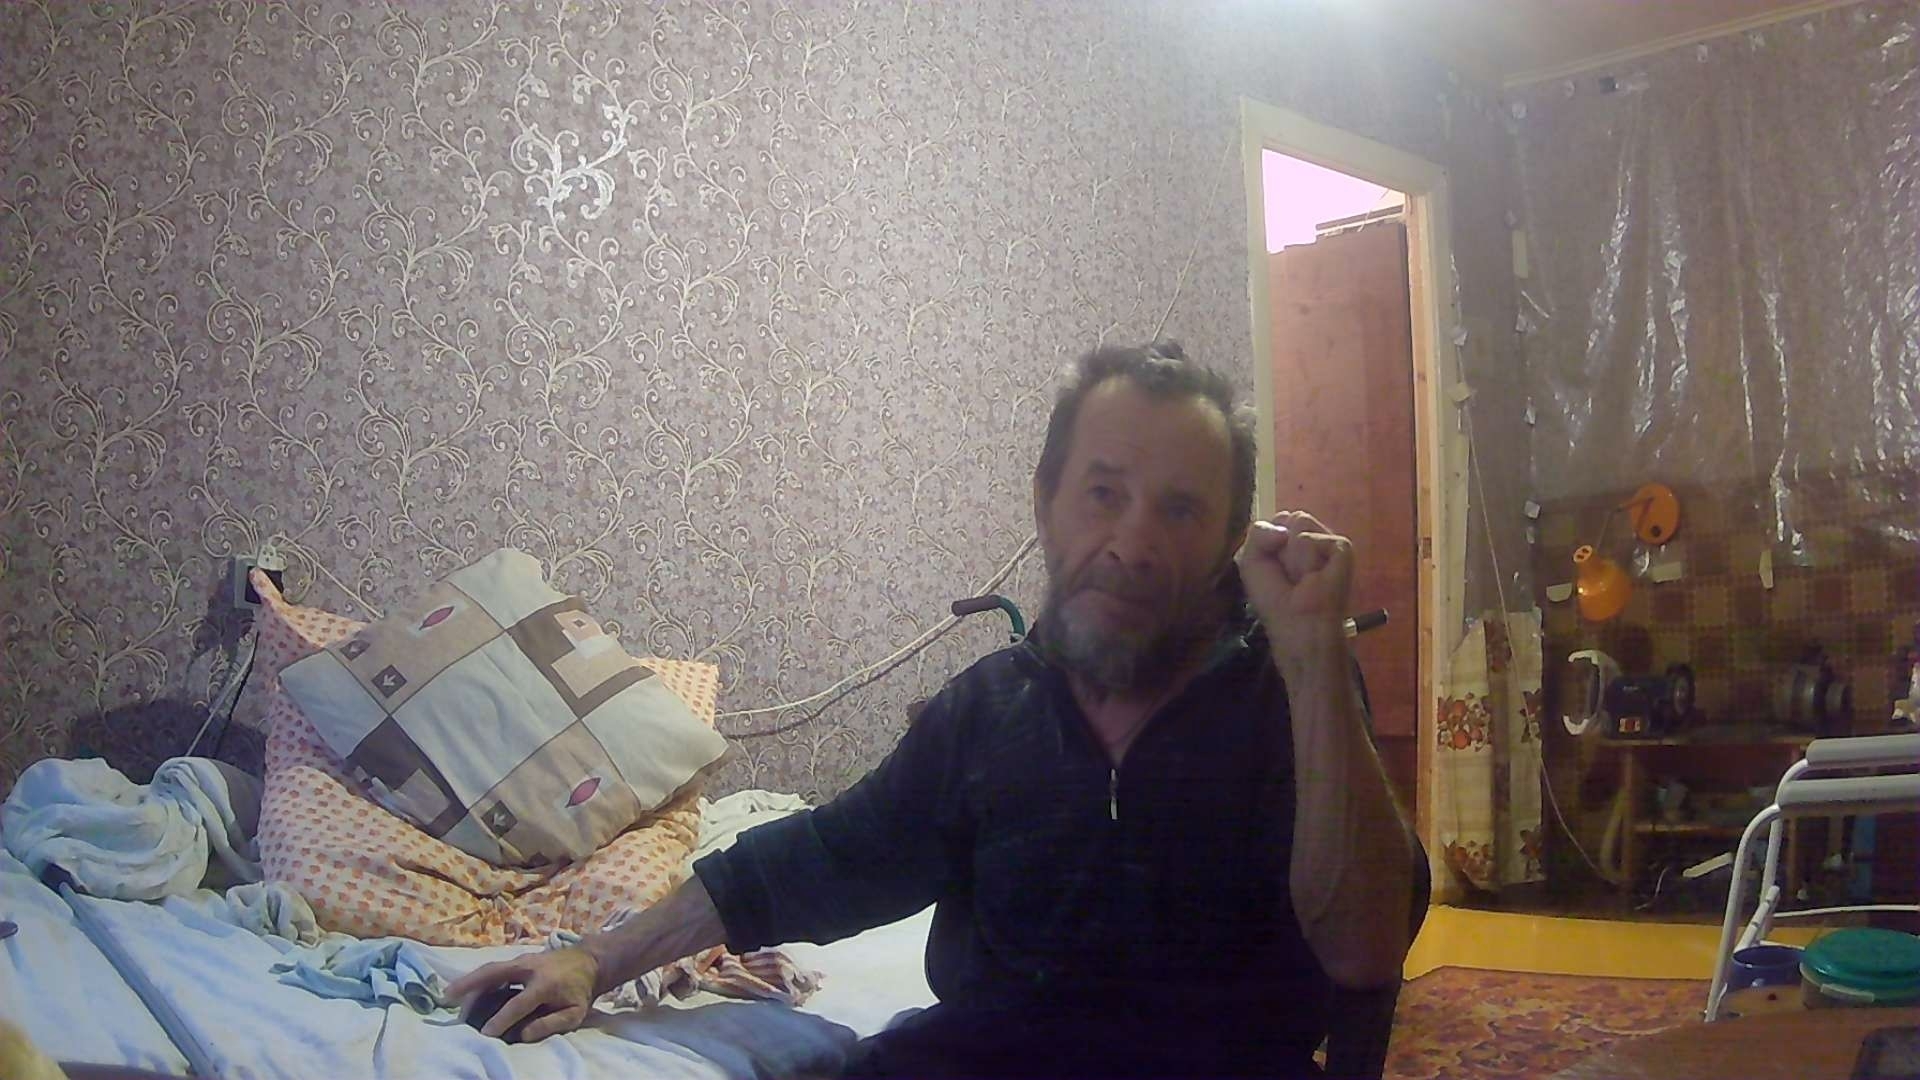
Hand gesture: fist